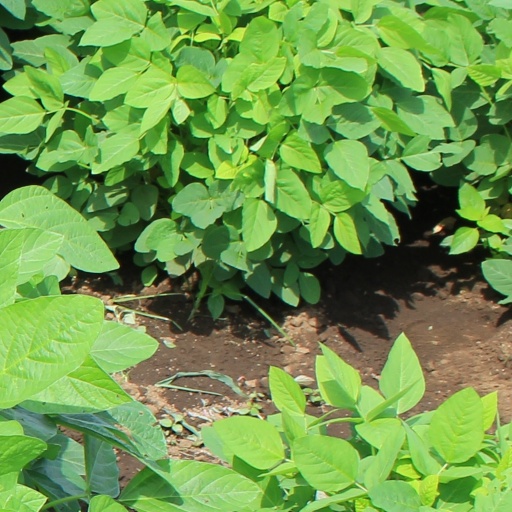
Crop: soybean